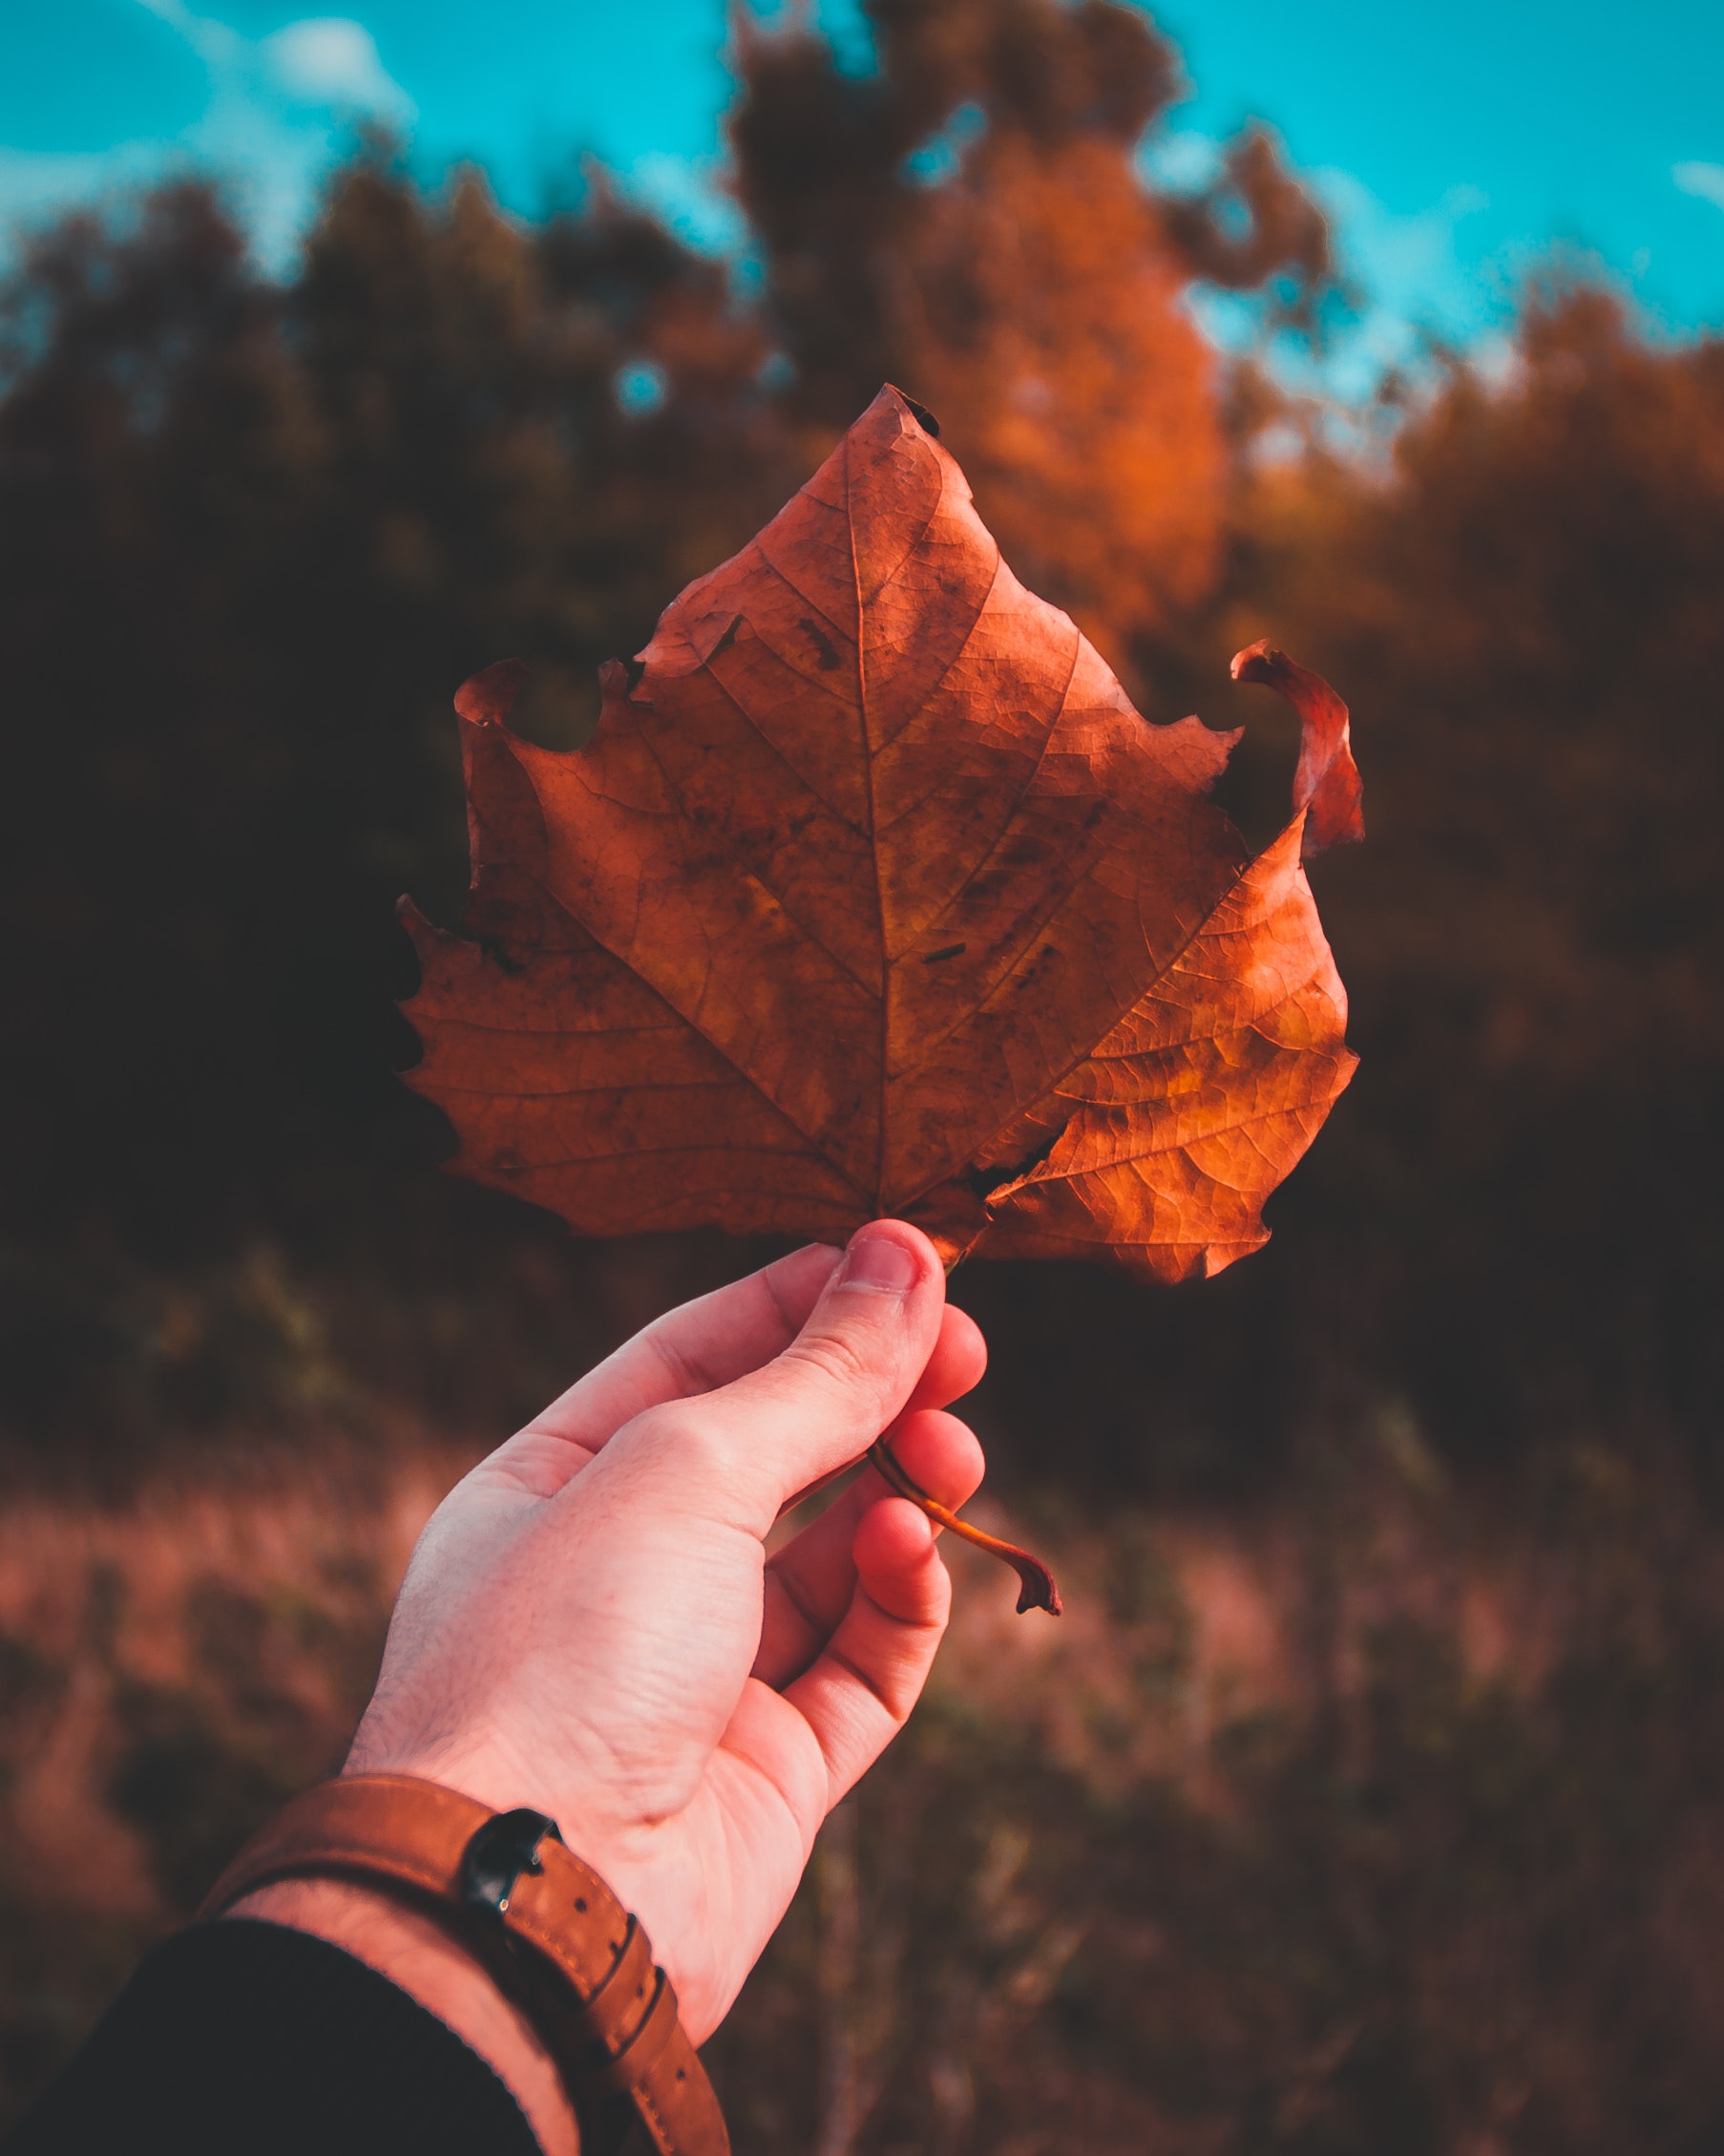
leaf, sky, maple leaf, tree, hand, autumn, plant, photography, sunlight, cloud, stock photography, plane, gesture, Tints and shades